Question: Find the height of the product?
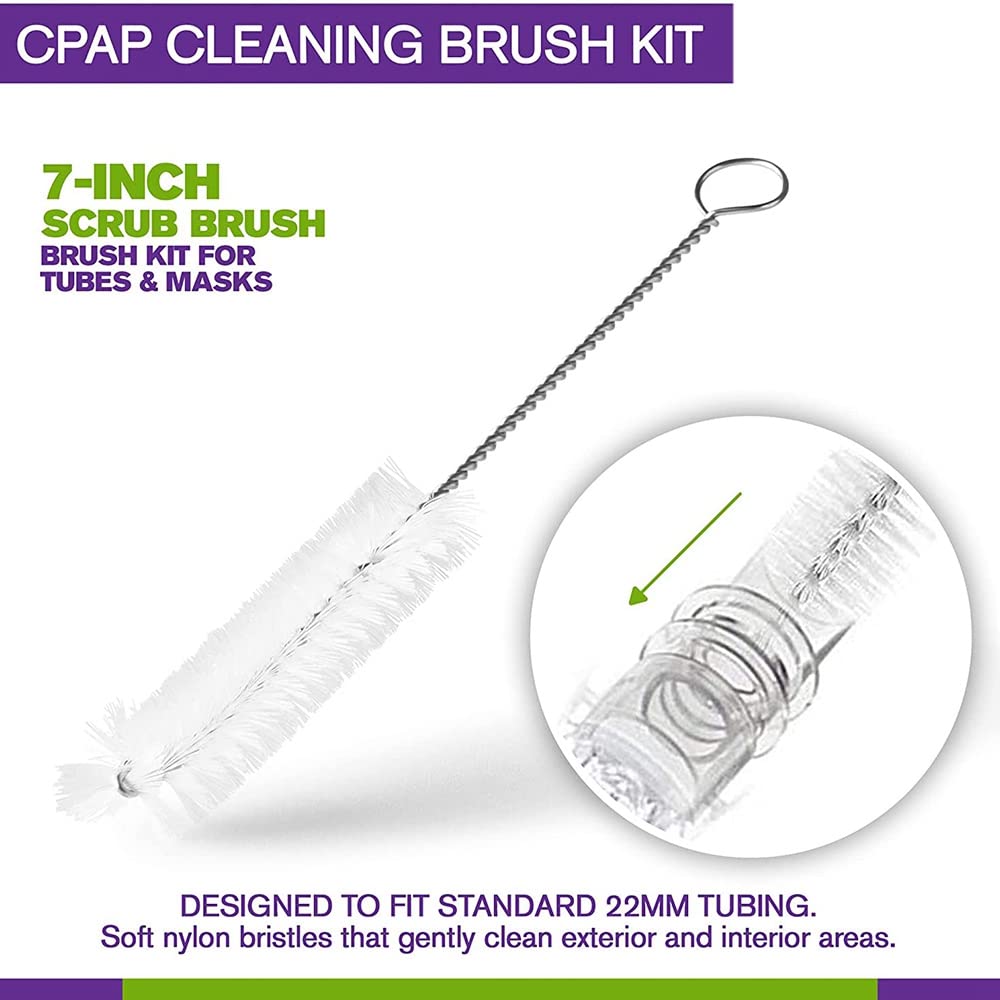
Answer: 7.0 inch